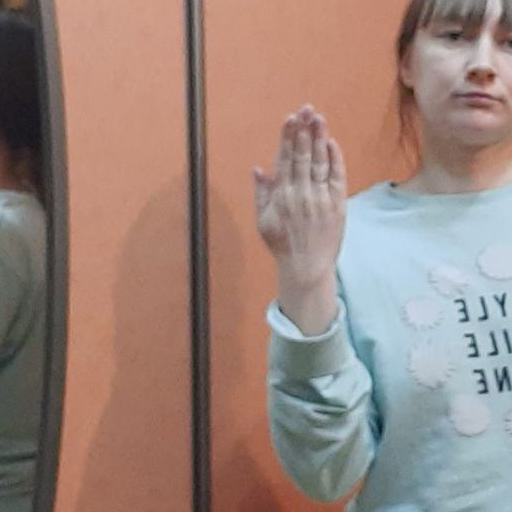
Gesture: stop_inverted